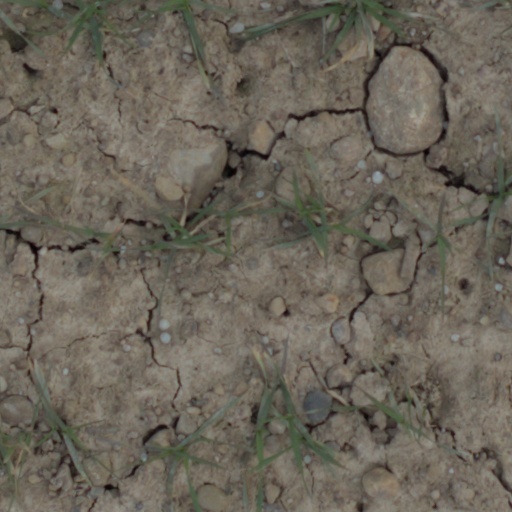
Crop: wheat